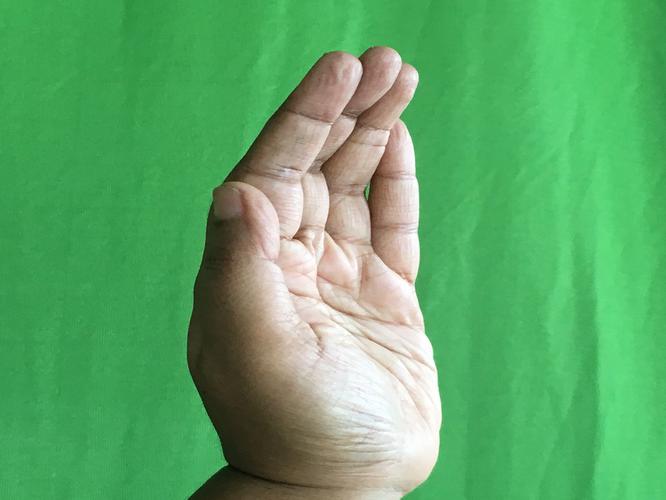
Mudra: Sarpasirsha
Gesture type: single_hand